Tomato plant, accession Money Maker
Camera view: tilt-top (135 deg); turntable rotation: 90 degrees
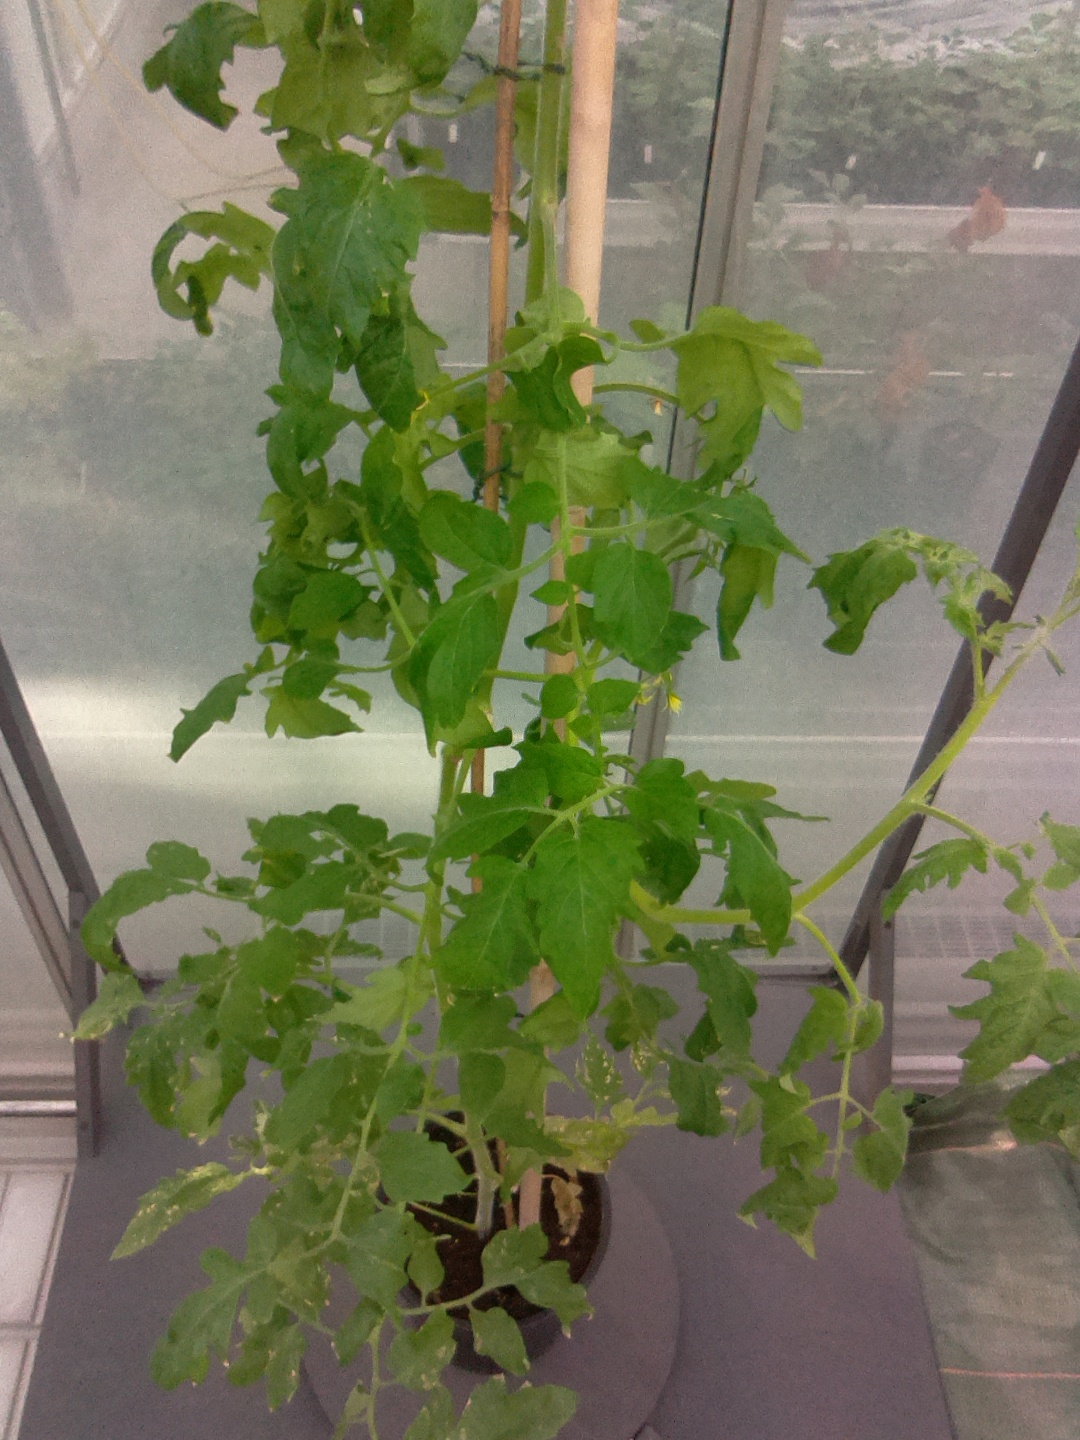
BBCH growth stage 70: Fruits at the main stem or branches visibles